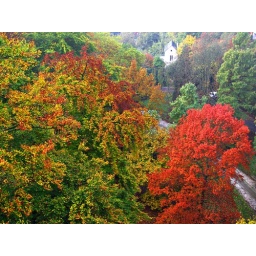
A forest in Luxembourg putting on its Autumn dress. I really liked the red tree on the right.